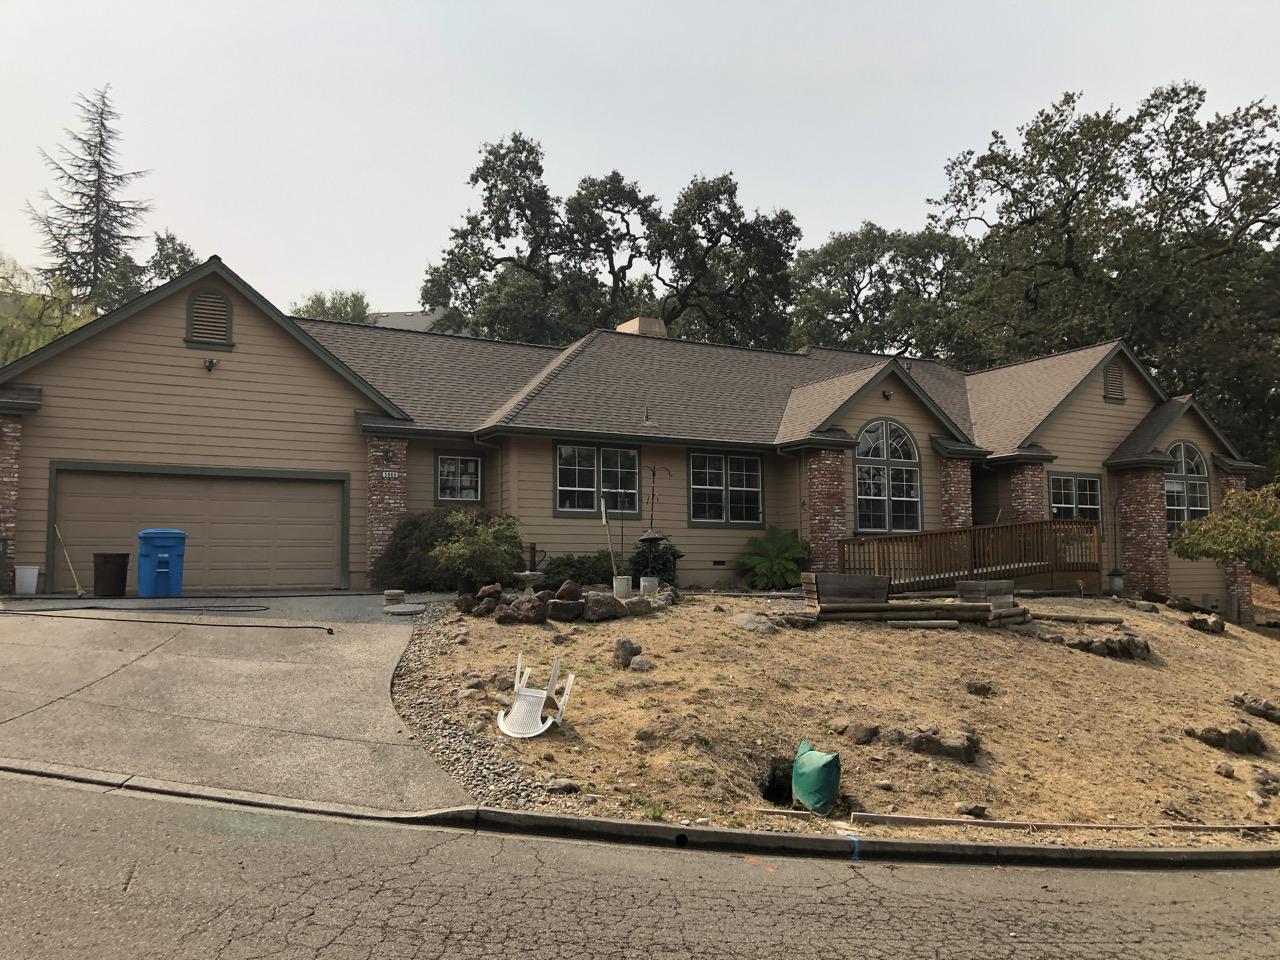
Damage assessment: no_damage